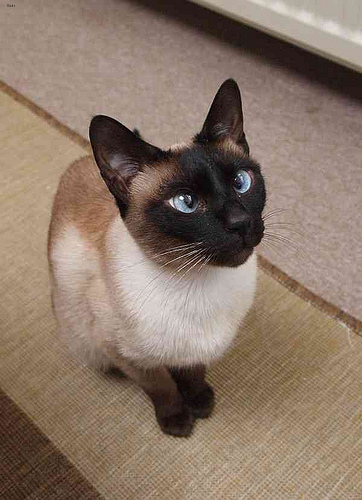
Animal: cat
Breed: Siamese